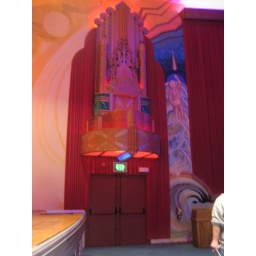
Above exit door in theater